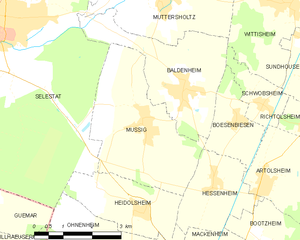
Carte des communes françaises